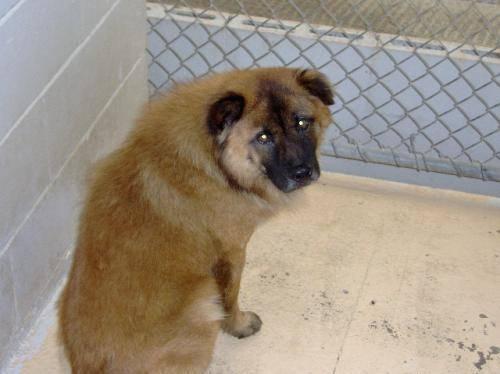
dog